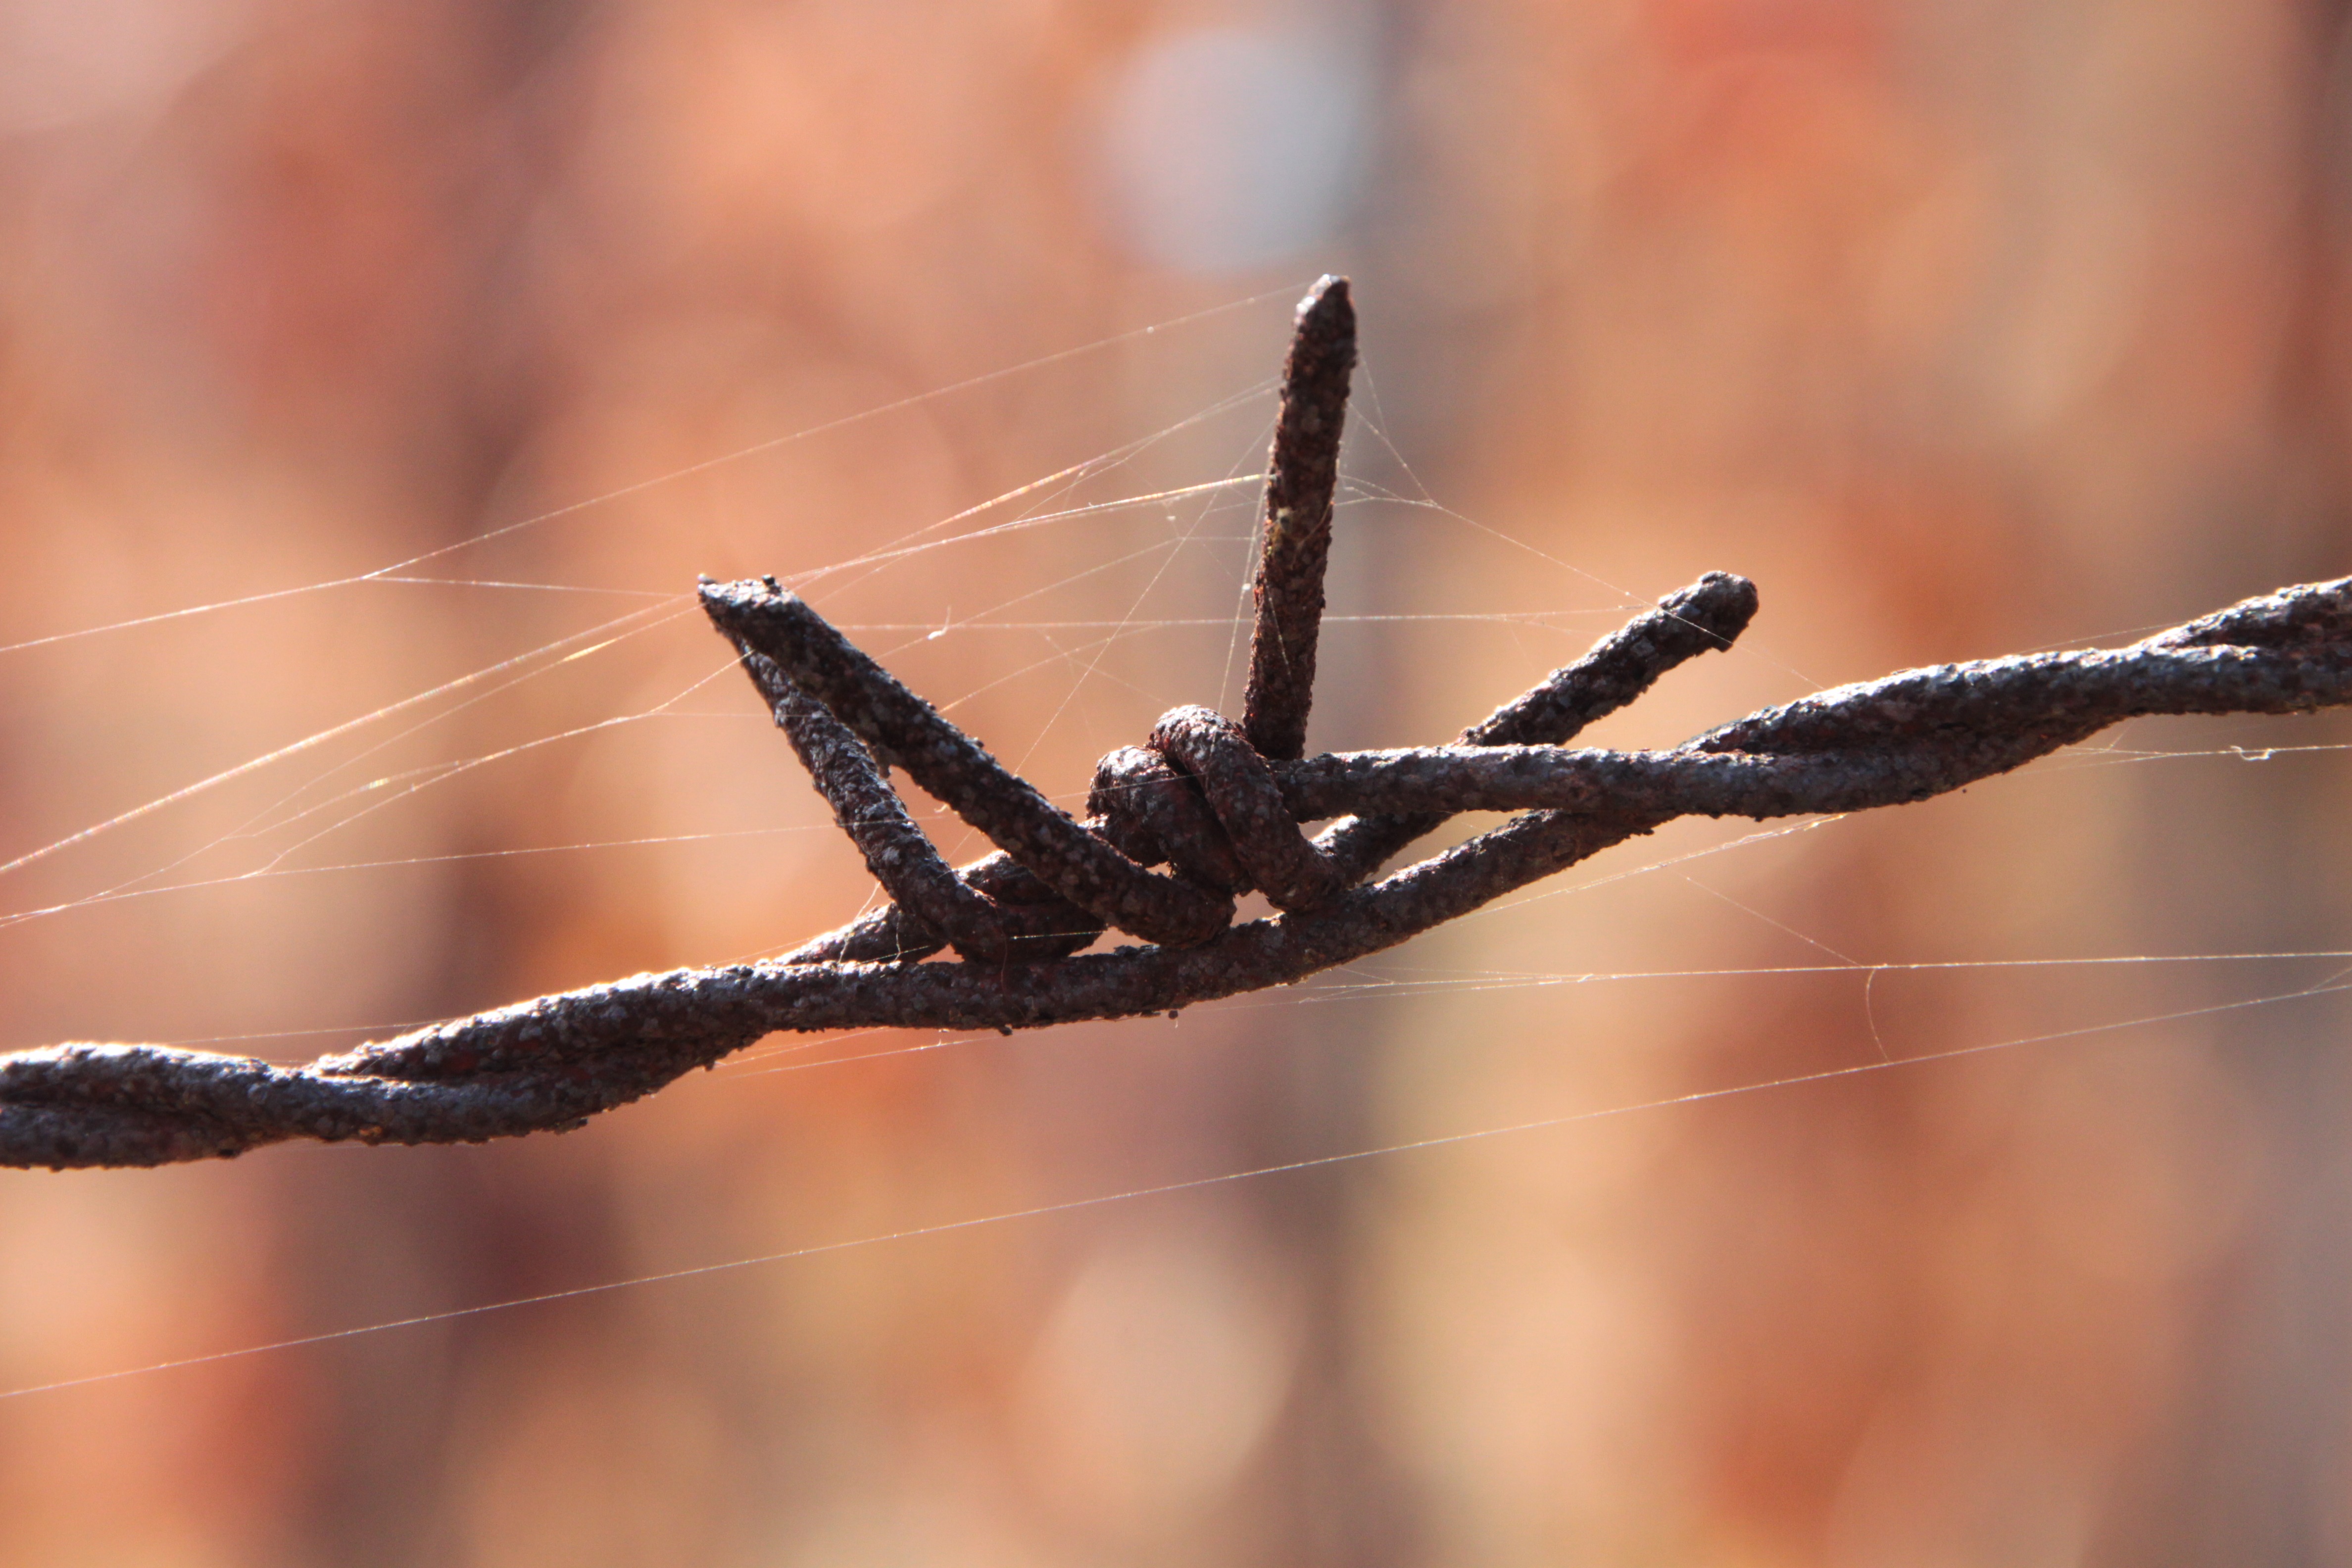
nature, branch, fence, photography, old, wire, insect, fauna, invertebrate, twig, close up, objects, rusty, barbed, iron, industries, macro photography, arthropod, plant stem